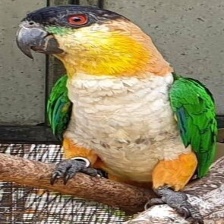
Species: BLACK HEADED CAIQUE
Scientific name: PIONITES MELANOCEPHALUS